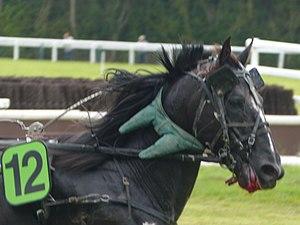
Hémorragie pulmonaire induite par l’exercice chez un cheval trotteur français noir, avec épistaxis bilatérale (saignement des naseaux et de la bouche)